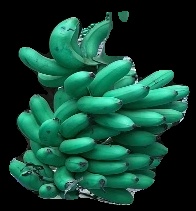
Variety: rasbale
Grade: grade1